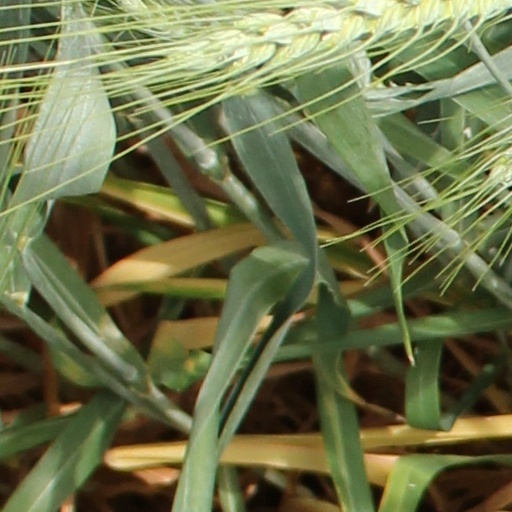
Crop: wheat